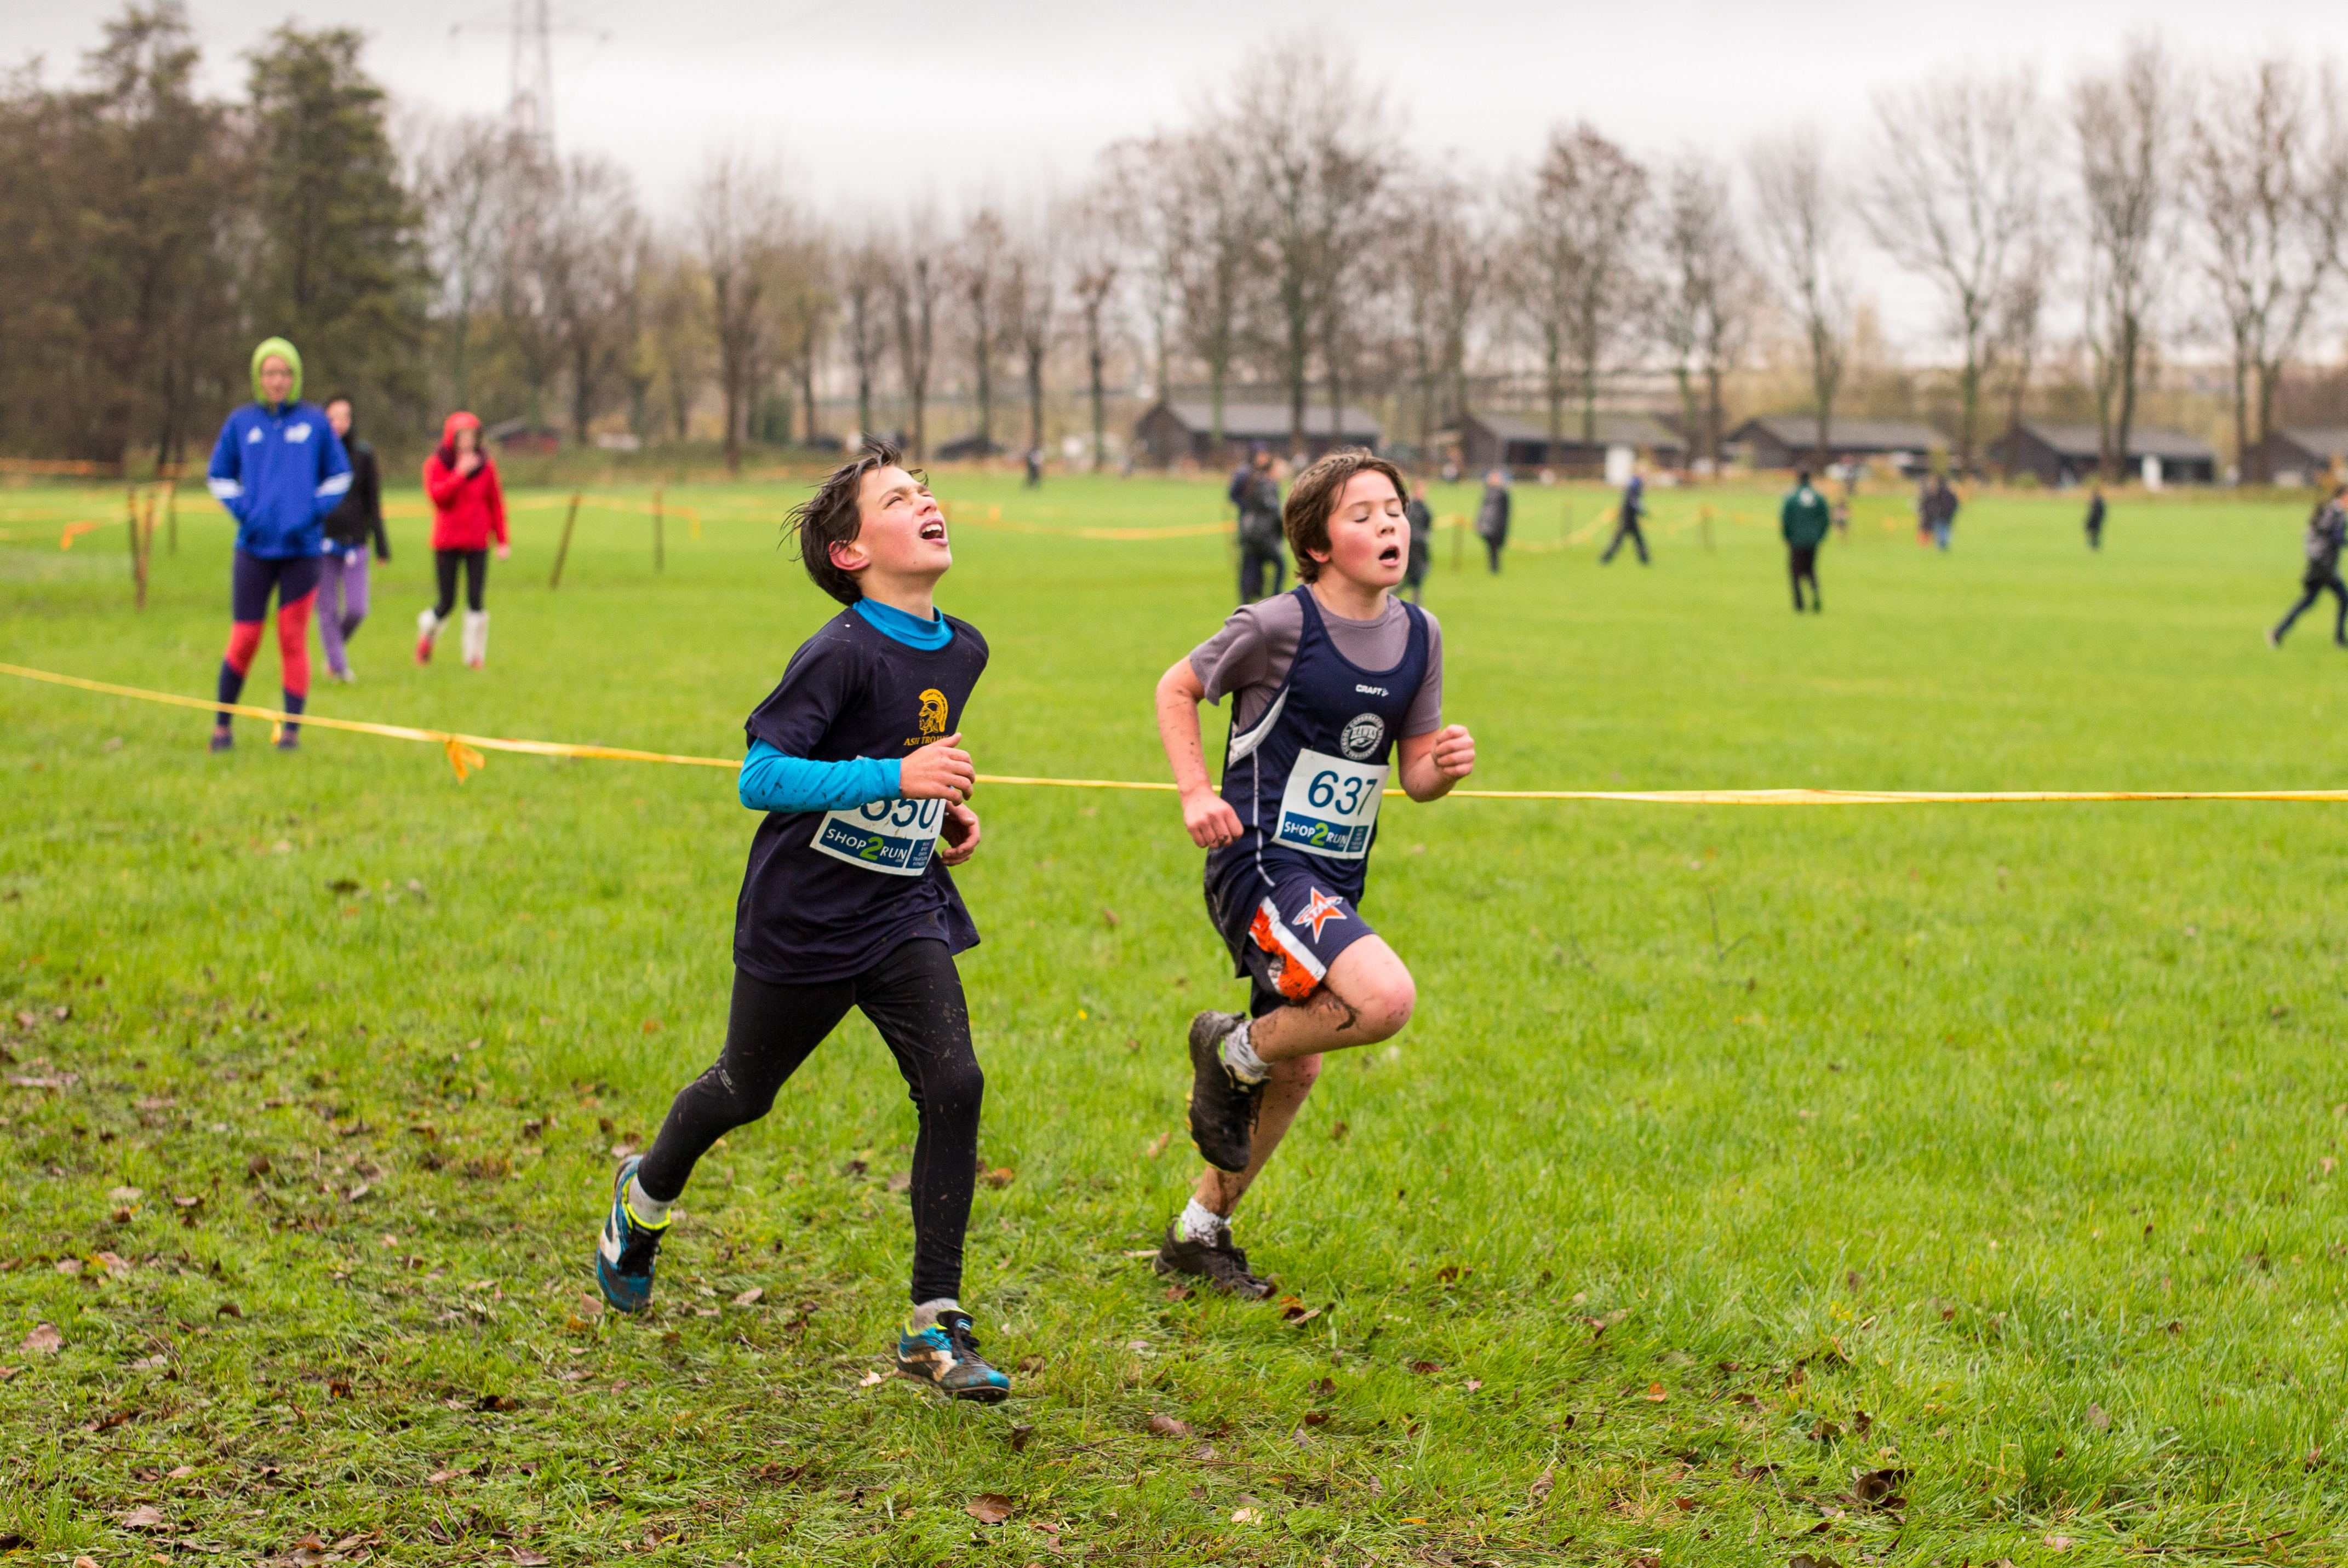
soccer, player, sports, physical exercise, human action, cross country running